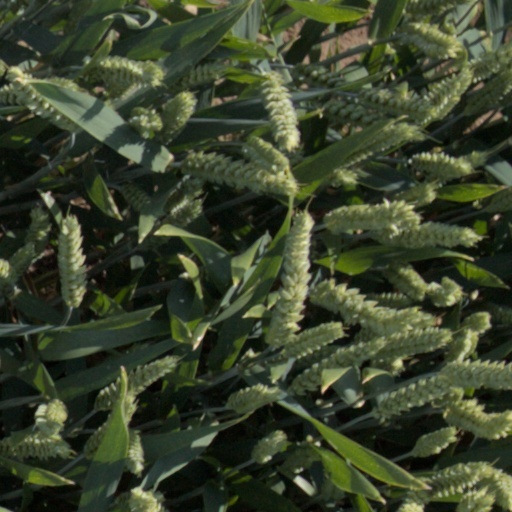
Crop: wheat